Nisia Aigaiou, Kriti

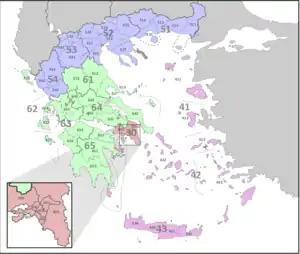
First-level NUTS regions of Greece as of January 2015:

Nisia Aigaiou, Kriti, meaning "Aegean Islands, Crete", is a first level NUTS administrative division of Greece created for statistical purposes by the European Union. The NUTS division is not used by Greece for any administrative reasons. It contains the three administrative regions of North Aegean, South Aegean, and Crete. As of 1 January 2019 it had a population of 1,200,055 inhabitants.